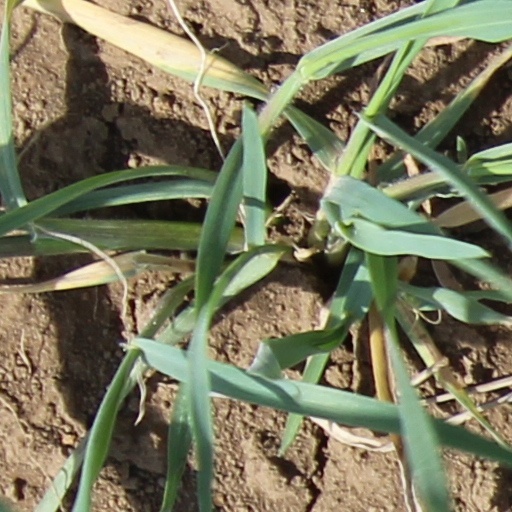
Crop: wheat